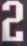
Number: 2